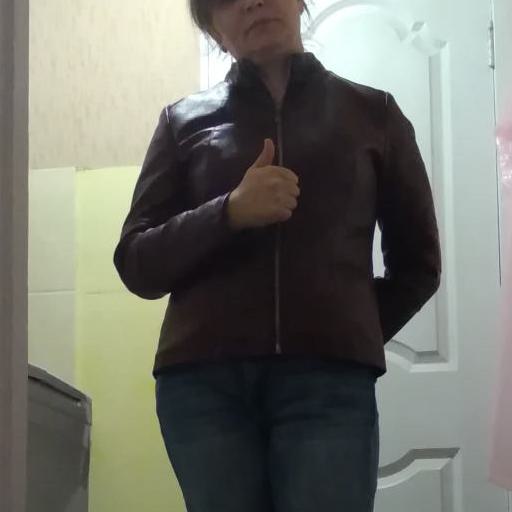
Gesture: like